Madame X (1937 film)

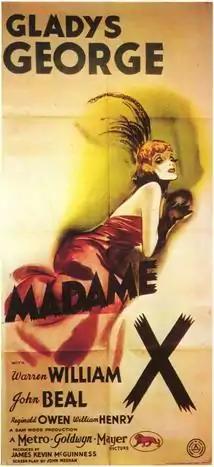
Theatrical release poster

Madame X is a 1937 American melodrama (or "woman's film" ), starring Gladys George and directed by Sam Wood. Previously filmed for American release at least three times (in 1916, 1920, and 1929), the film is based on the 1908 play "La femme X" by French playwright Alexandre Bisson (1848–1912), translated into English for the American stage in 1910 by John Raphael. Some sources also list Gustav Machaty as an uncredited director, but he was replaced by Wood and it is unclear if any scenes he directed are in the released film. This version of the story includes several significant changes from the original play and earlier films.